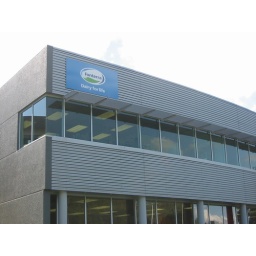
My office building in Palmerston North